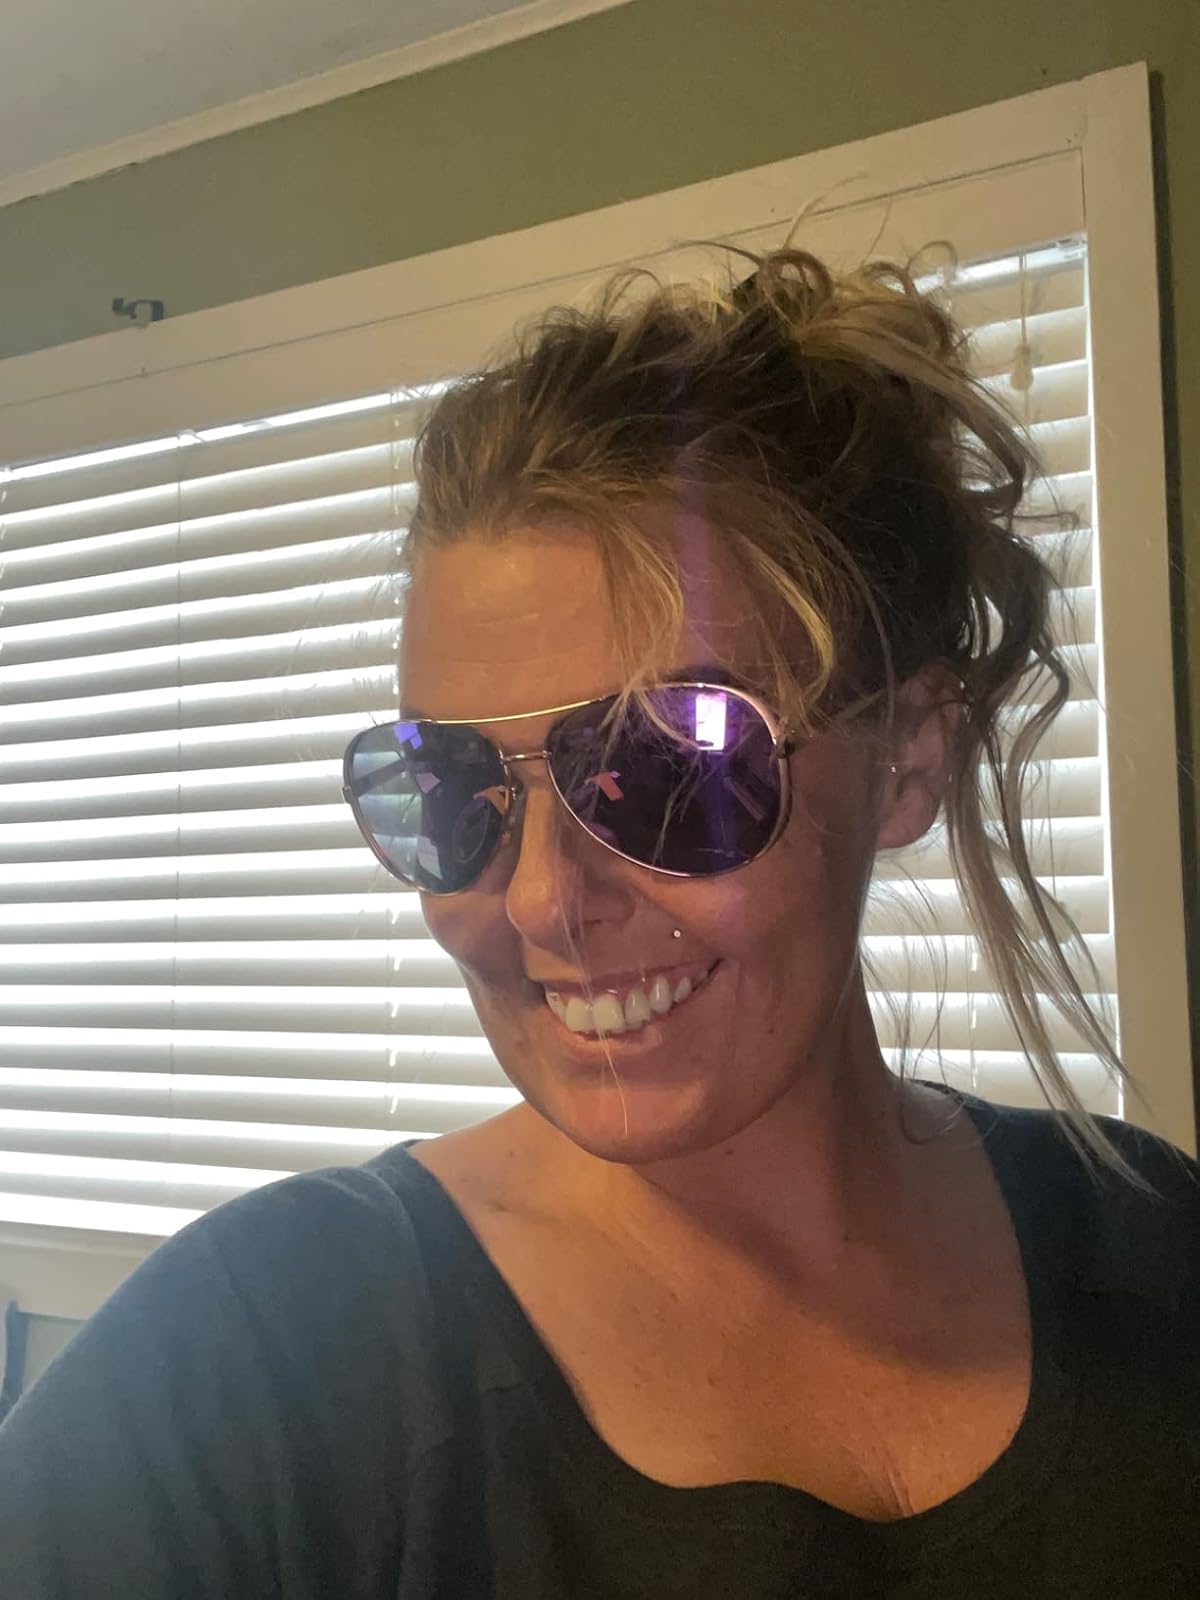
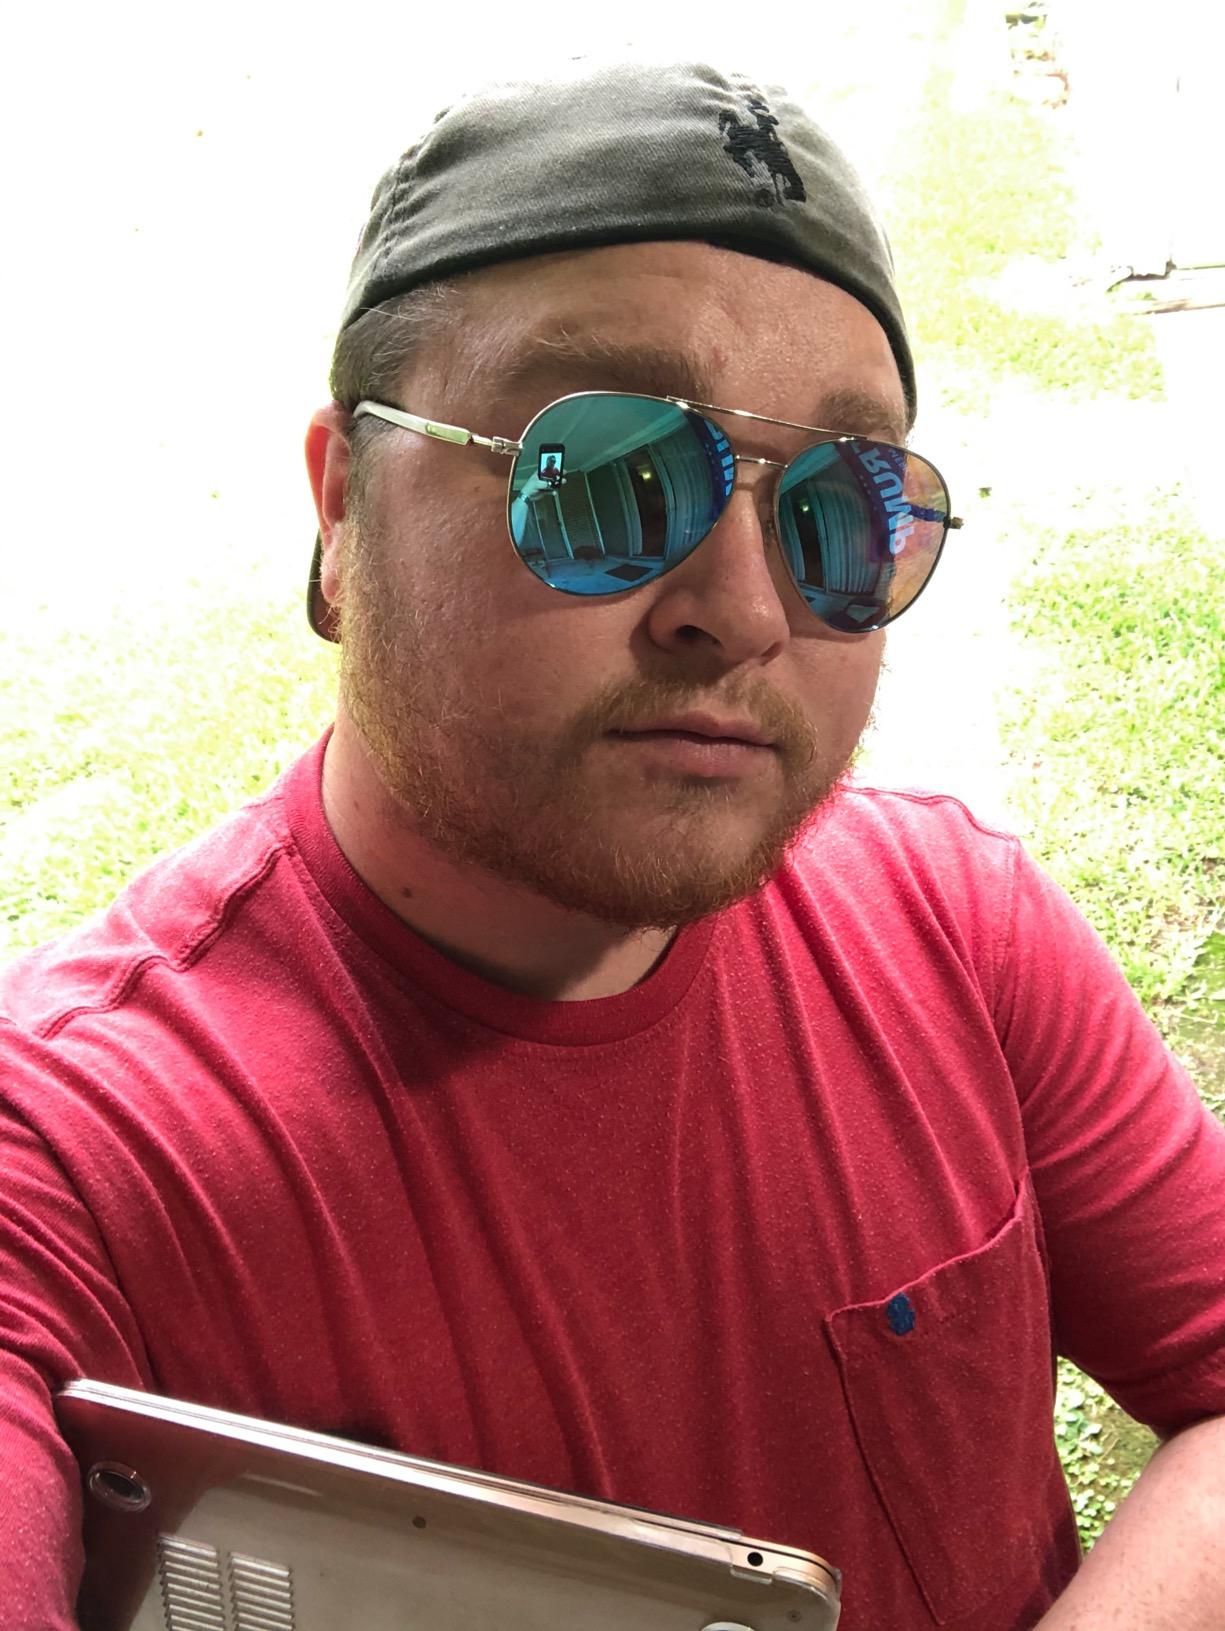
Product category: accessories_sunglasses
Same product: no